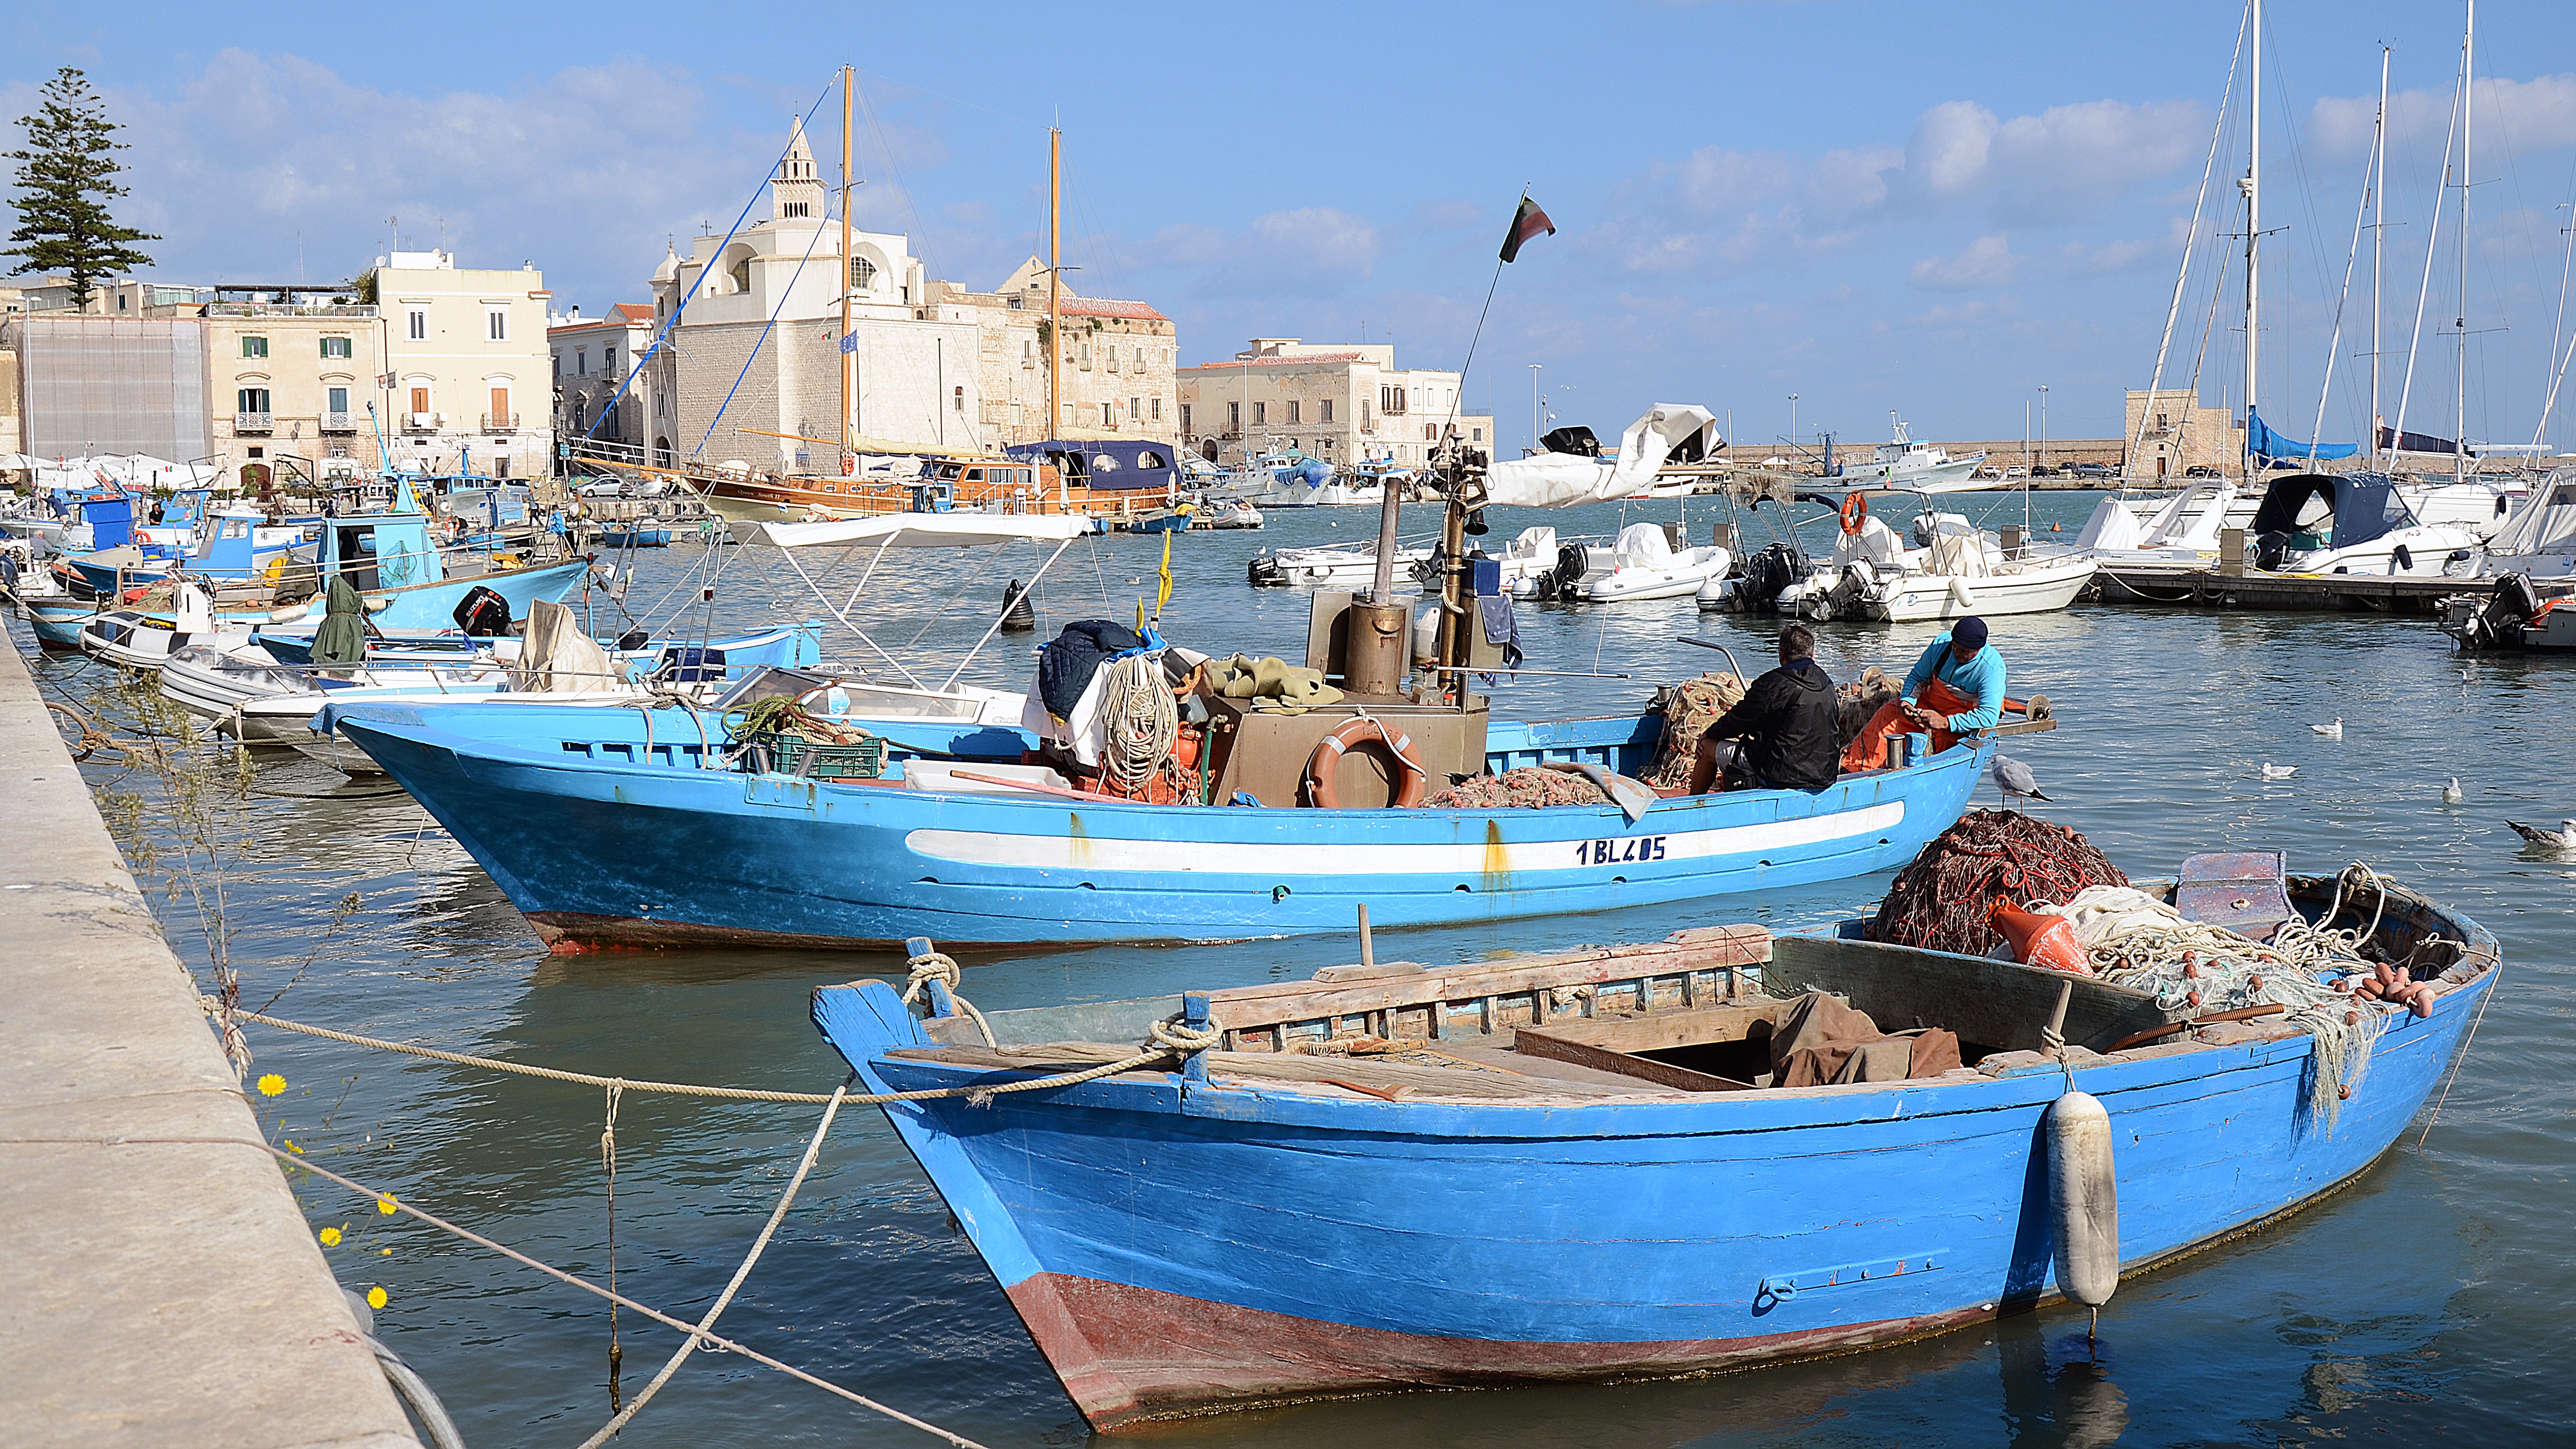
sea, coast, boat, vacation, vehicle, bay, italy, harbor, port, boating, watercraft, adriatic, fishing vessel, pouilles, trani